Central-West Region, Brazil

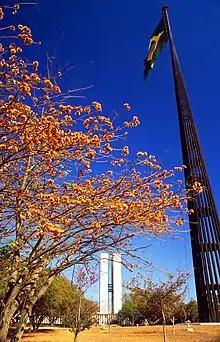
National Congress and Flag in Brasília, Federal District

Mato Grosso is a state with a flat landscape that alternates between vast "chapadas" and plain areas. Mato Grosso contains three main ecosystems: the Cerrado, the Pantanal and the Amazon rainforest. Open pasture vegetation covers 40% of the state. The Chapada dos Guimarães National Park, with caves, grottoes, tracks, and waterfalls, is one of its tourist attractions.